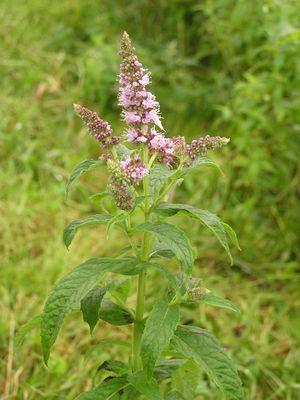
Le Massif du Vercors propose une très riche variété de fleurs avec plus de 1800 espèces végétales.
Cette liste de Tracheophyta de Bosnie-Herzégovine, ainsi que d’espèces introduites est un aperçu incomplet d’espèces de mousses, de fougères, de gymnospermes et d’angiospermes citées dans la littérature disponible en langues bosniaque, croate, serbe et serbo-croate. Cet aperçu n’inclue pas des espèces cultivées ni celles occasionnellement introduites.
La menthe sylvestre ou menthe à feuilles longues, est une espèce de plantes herbacées de la famille des Lamiacées, en général diploïde. De toutes les espèces de menthe, c'est celle qui a la plus large distribution géographique, s'étendant de l'ouest de l'Europe à l'Asie centrale et l'Afrique du Sud. D'une morphologie extrêmement variable, les botanistes lui attribuent 22 sous-espèces.